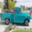
Label: pickup_truck